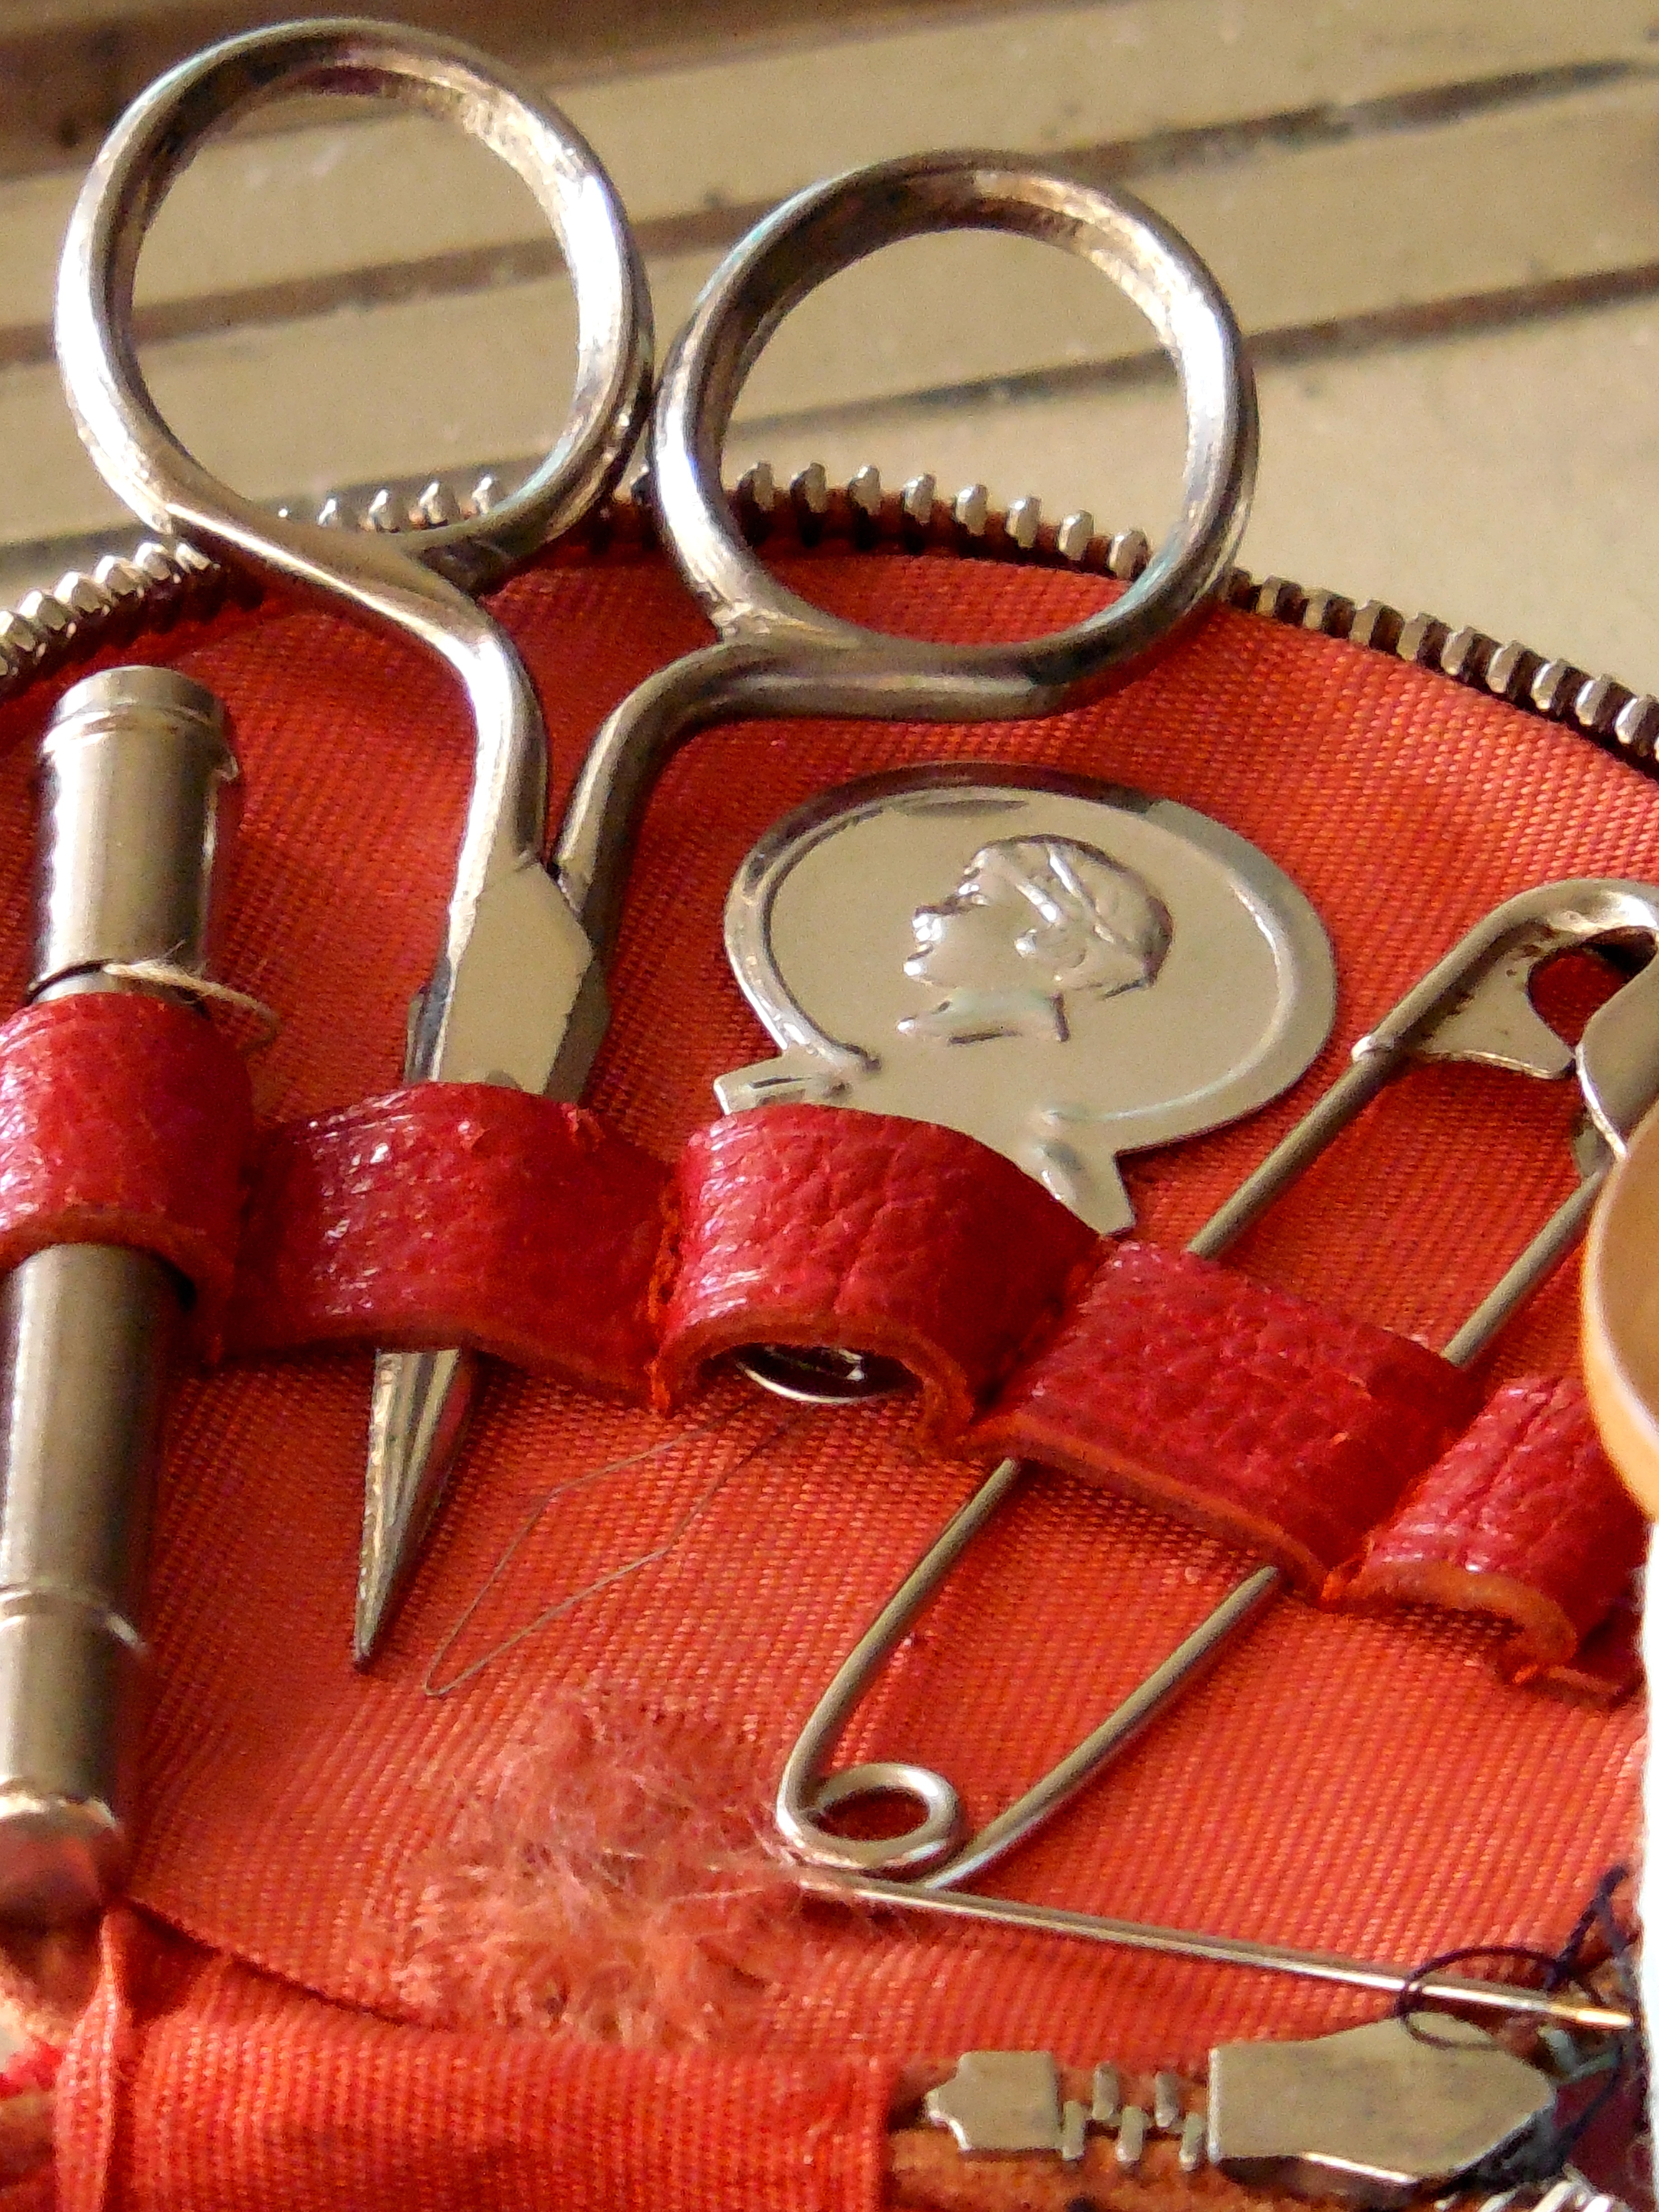
hand, needle, white, green, red, collection, fashion, blue, craft, black, homemade, keychain, button, fabric, sewing, spool, thread, sew, tailor, textile, pin, design, tools, handmade, dressmaking, stitch, thimble, embroidery, tailoring, needlework, notions, fashion accessory